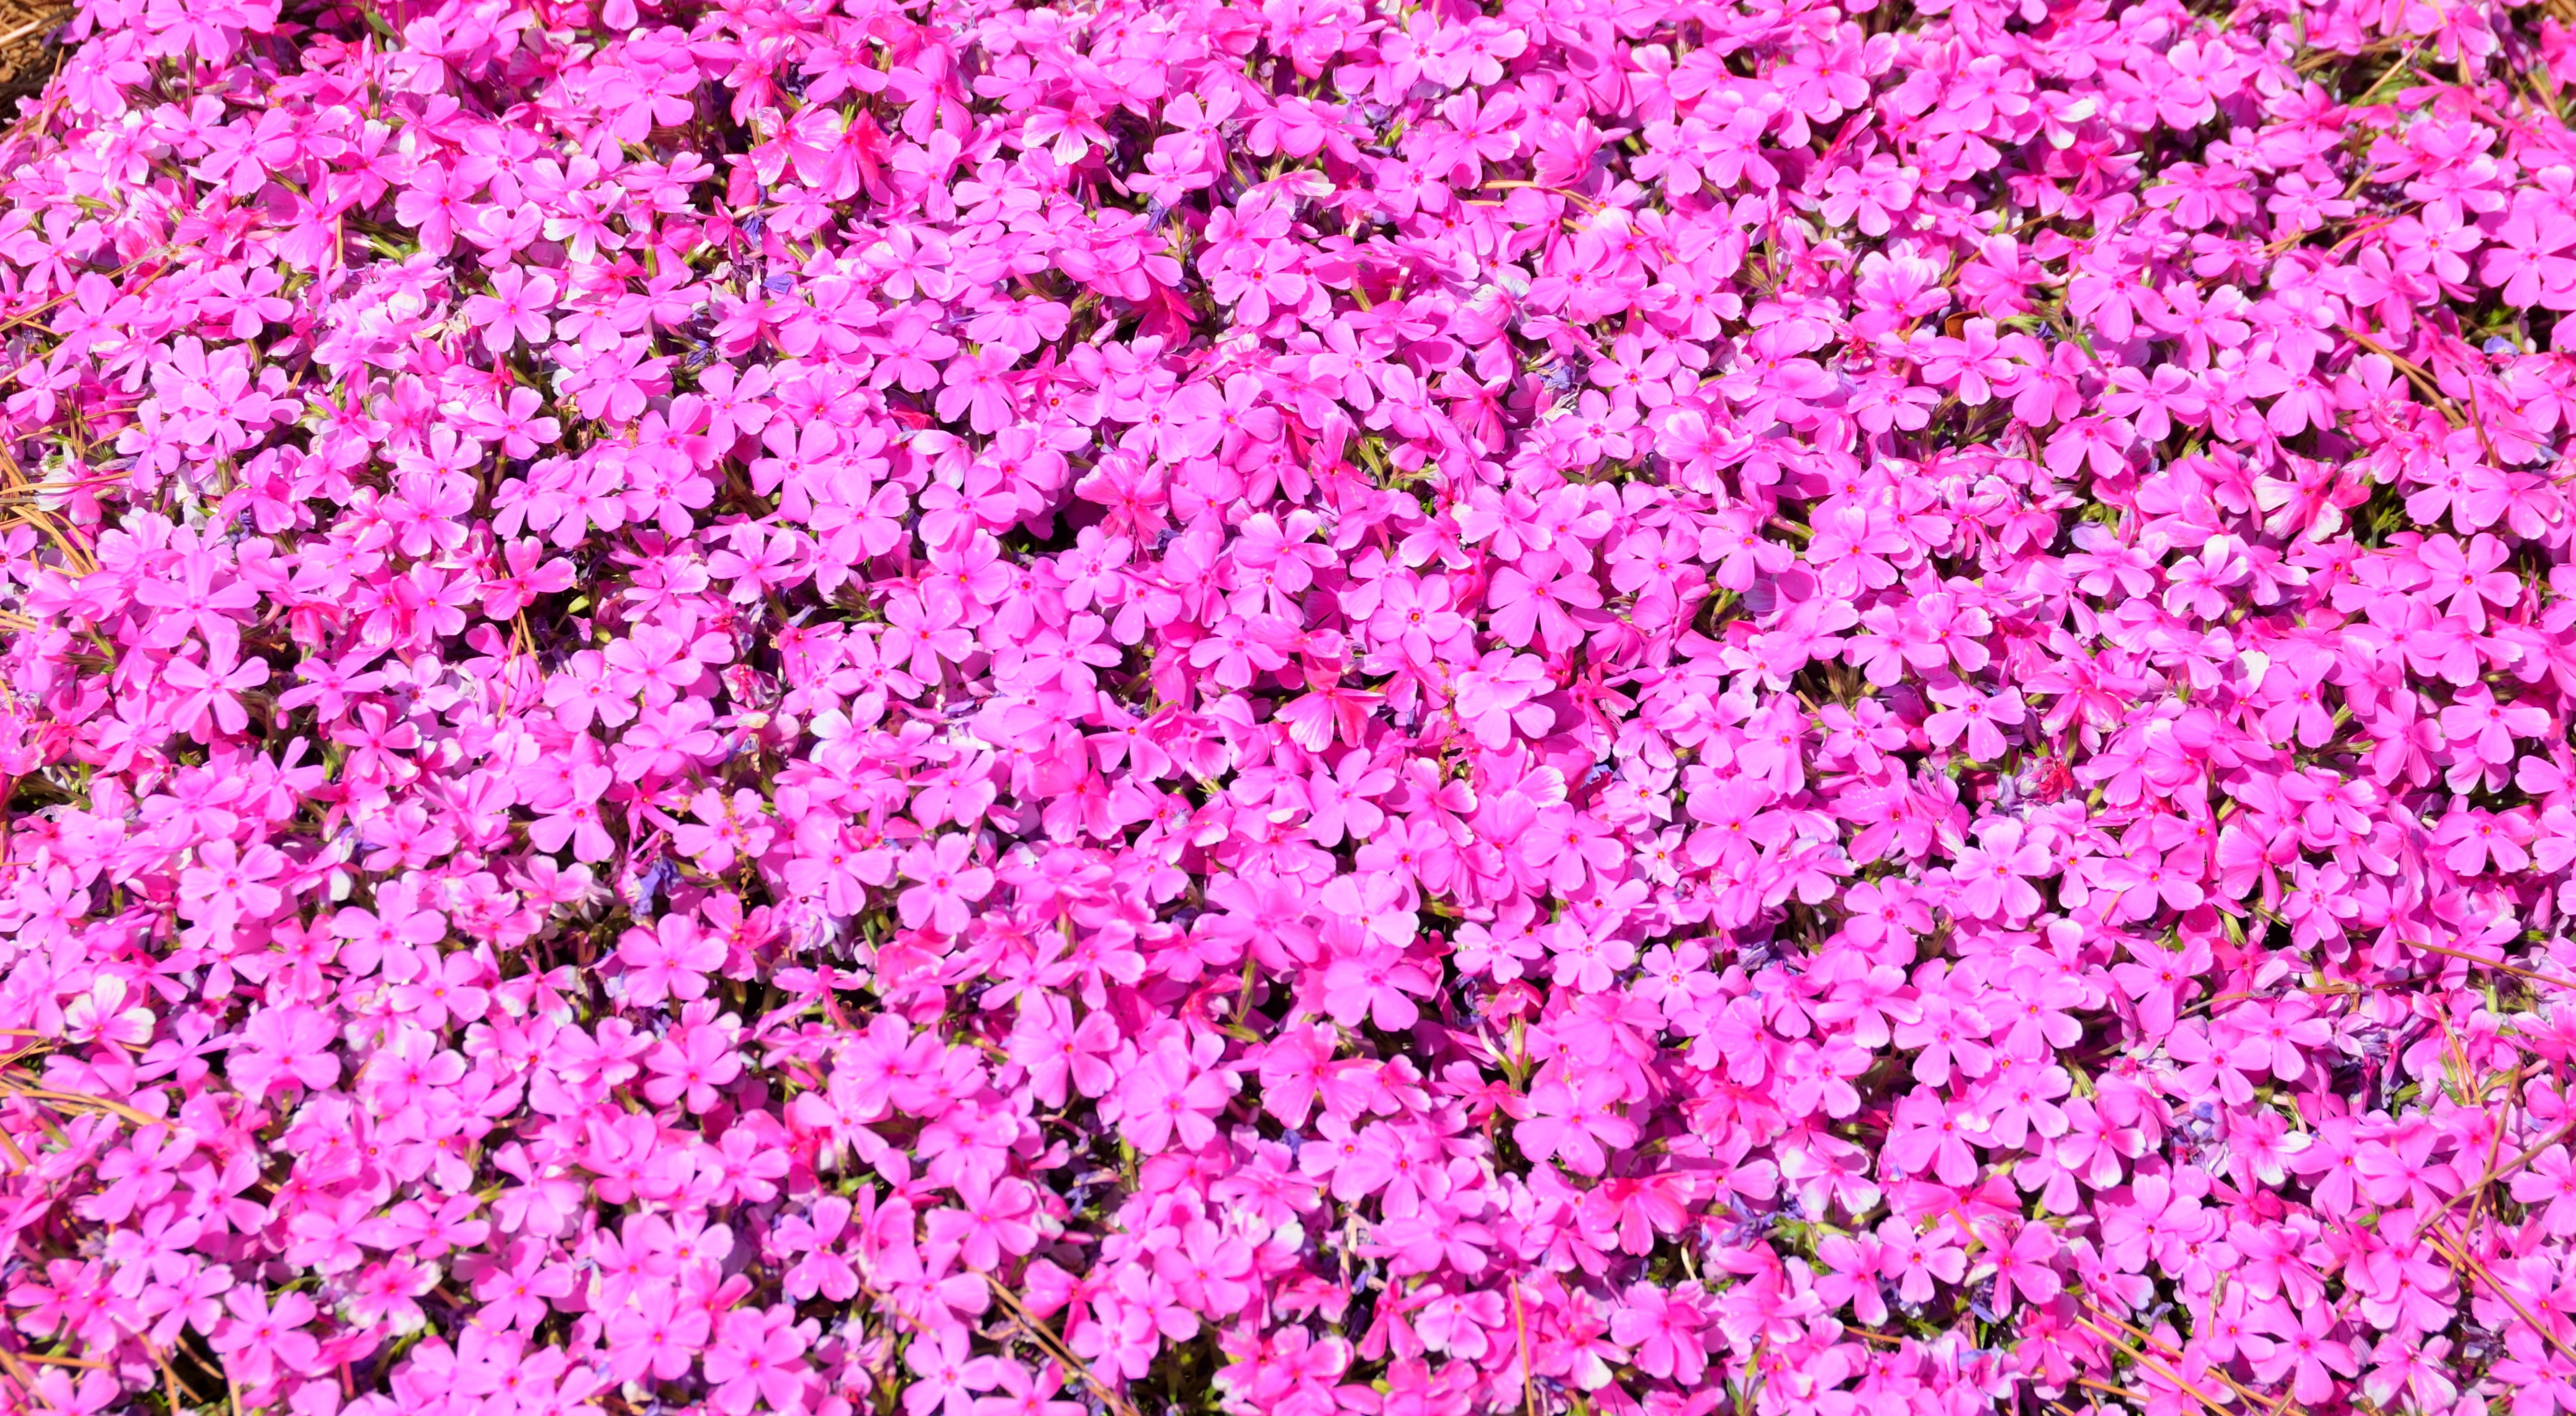
nature, blossom, plant, texture, flower, petal, bloom, summer, decoration, spring, color, natural, fresh, botany, blooming, colorful, garden, pink, flora, season, flowers, design, shrub, bright, magenta, dianthus, flowering plant, daisy family, annual plant, land plant, pink family, vibrant pink floral